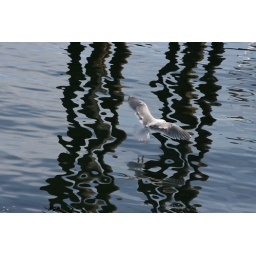
seagull flying low over water with reflections of nearby pier poles